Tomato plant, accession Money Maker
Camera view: tilt-top (135 deg); turntable rotation: 300 degrees
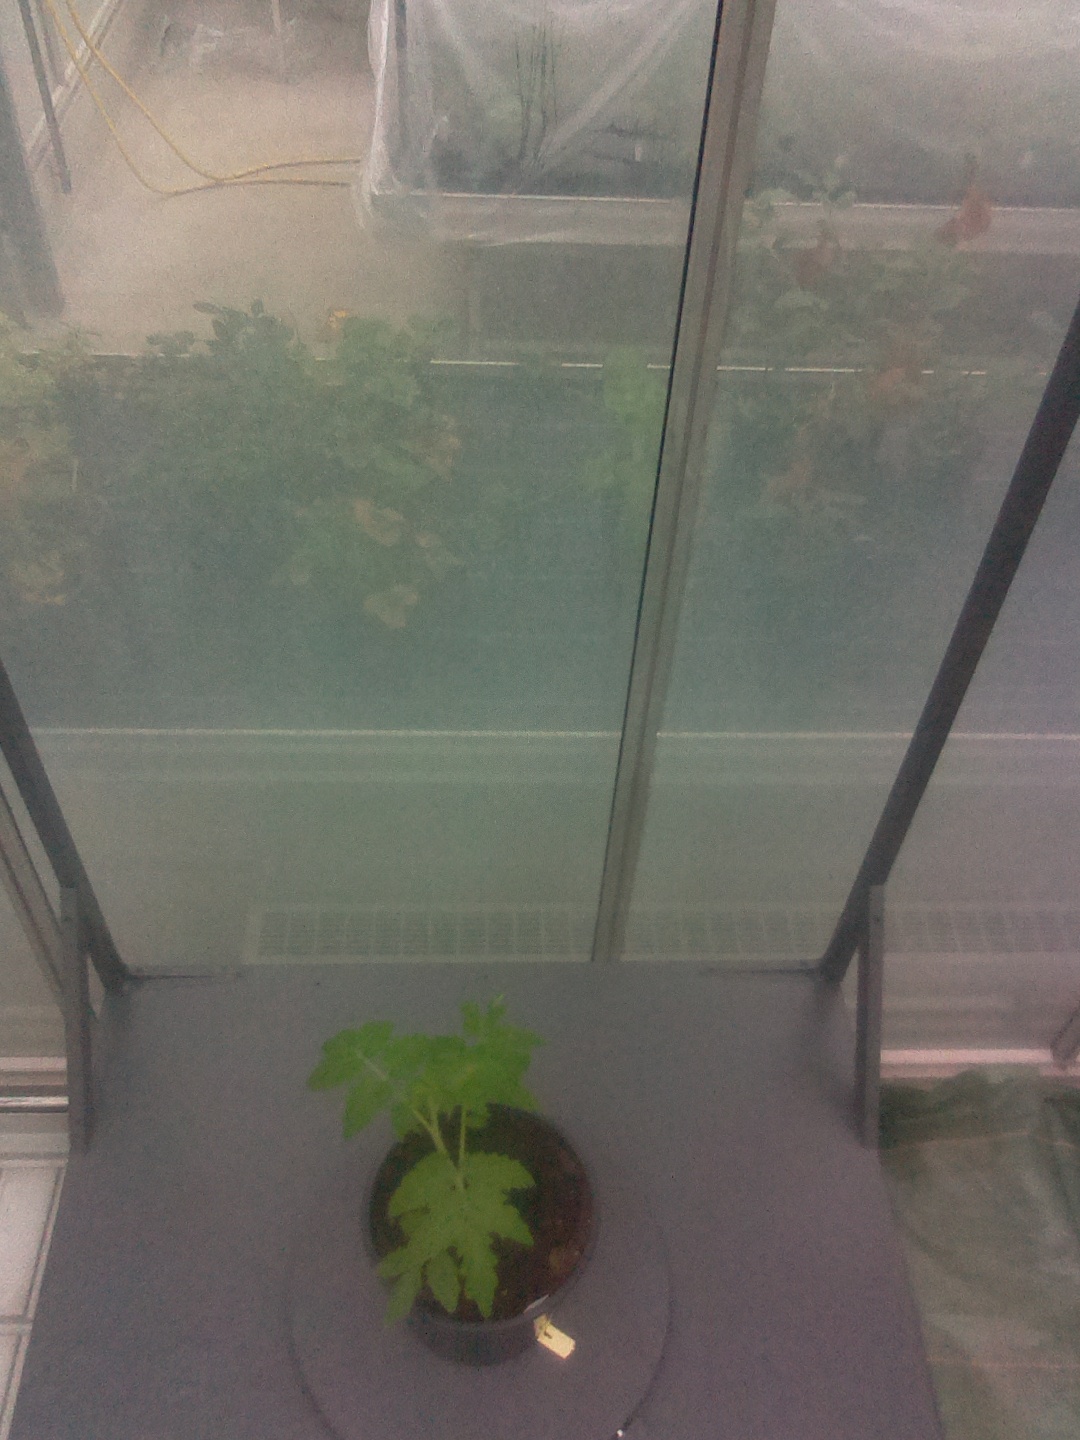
BBCH growth stage 13: 6 of true leaves visible